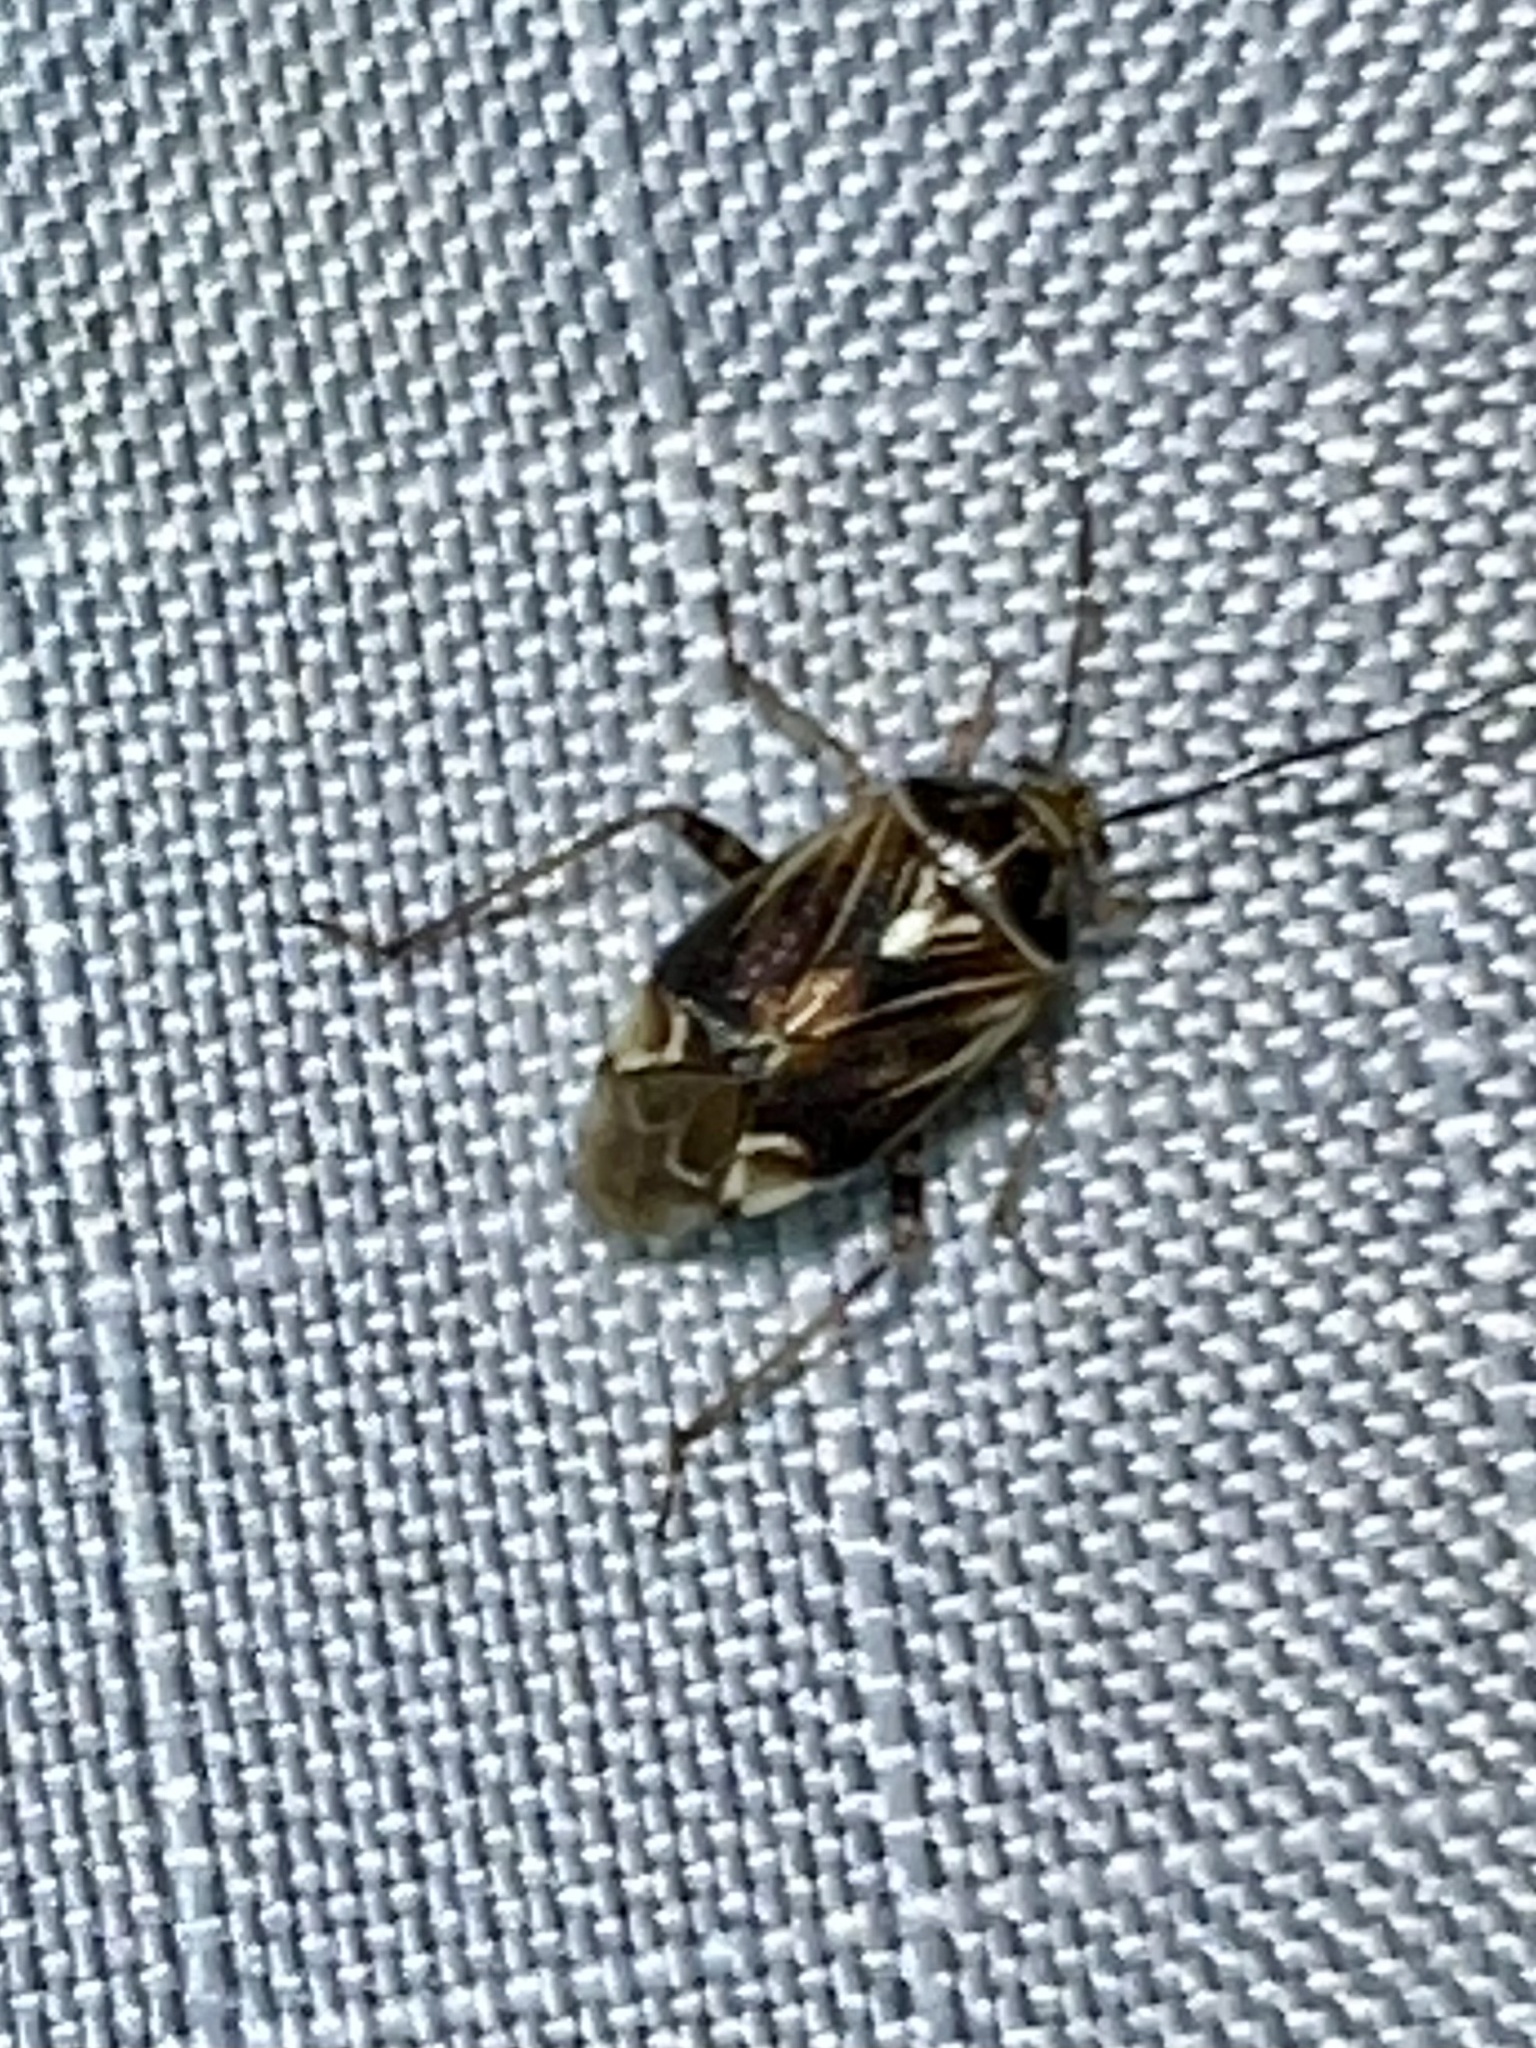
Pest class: lygus_bug